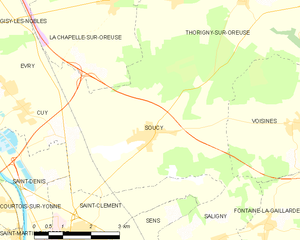
Carte des communes françaises Soucy